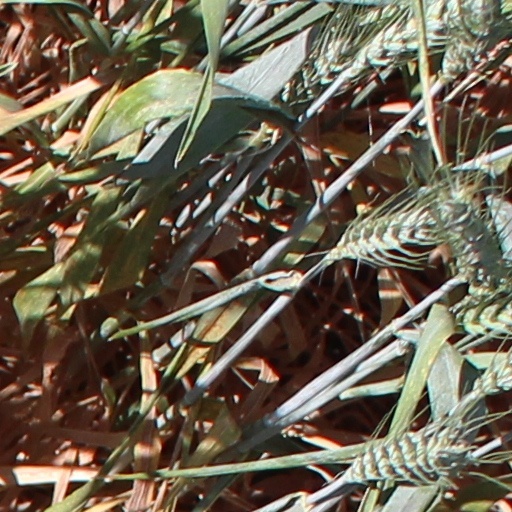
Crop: wheat